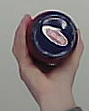
Product: barilla_pomodoro